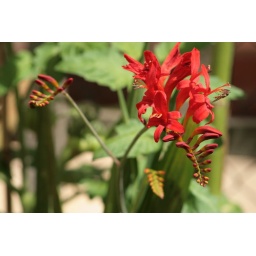
red flower in the garden, a crocosmia i think